Power station

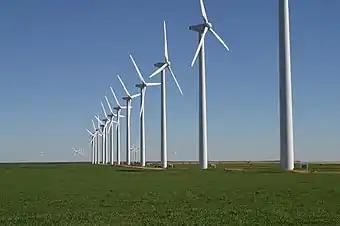
Wind turbines in Texas, United States

In a hydroelectric power station water flows through turbines using hydropower to generate hydroelectricity. Power is captured from the gravitational force of water falling through penstocks to water turbines connected to generators. The amount of power available is a combination of height and water flow. A wide range of Dams may be built to raise the water level, and create a lake for storing water.